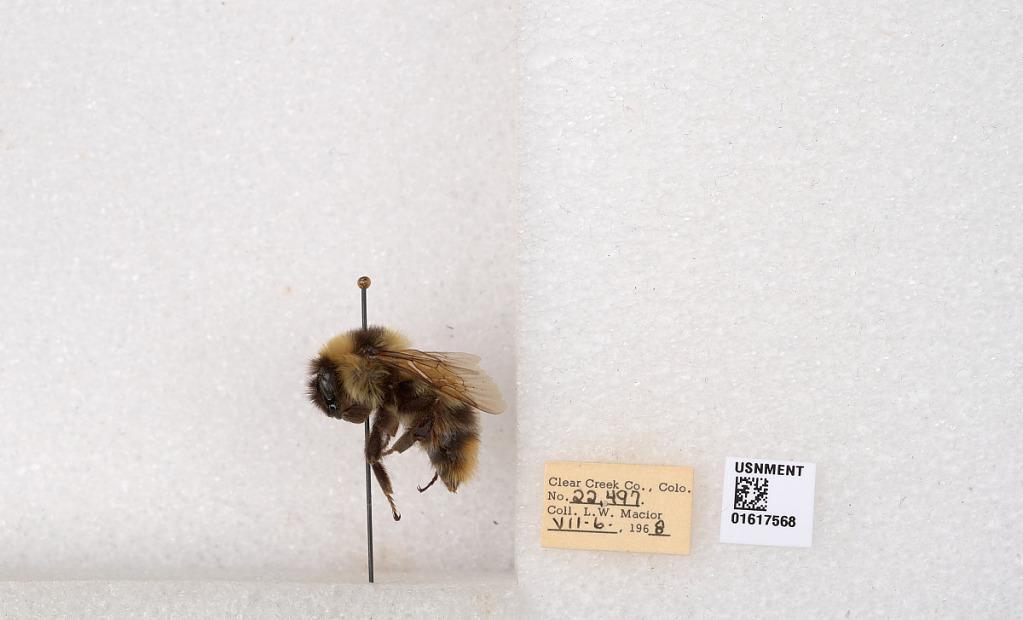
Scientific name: Bombus kirbyellus
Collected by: L. Macior
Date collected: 1968-7-6
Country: United States
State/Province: Colorado
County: Clear Creek
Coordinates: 39.6891, -105.644